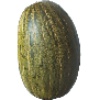
Label: melon_piel_de_sapo